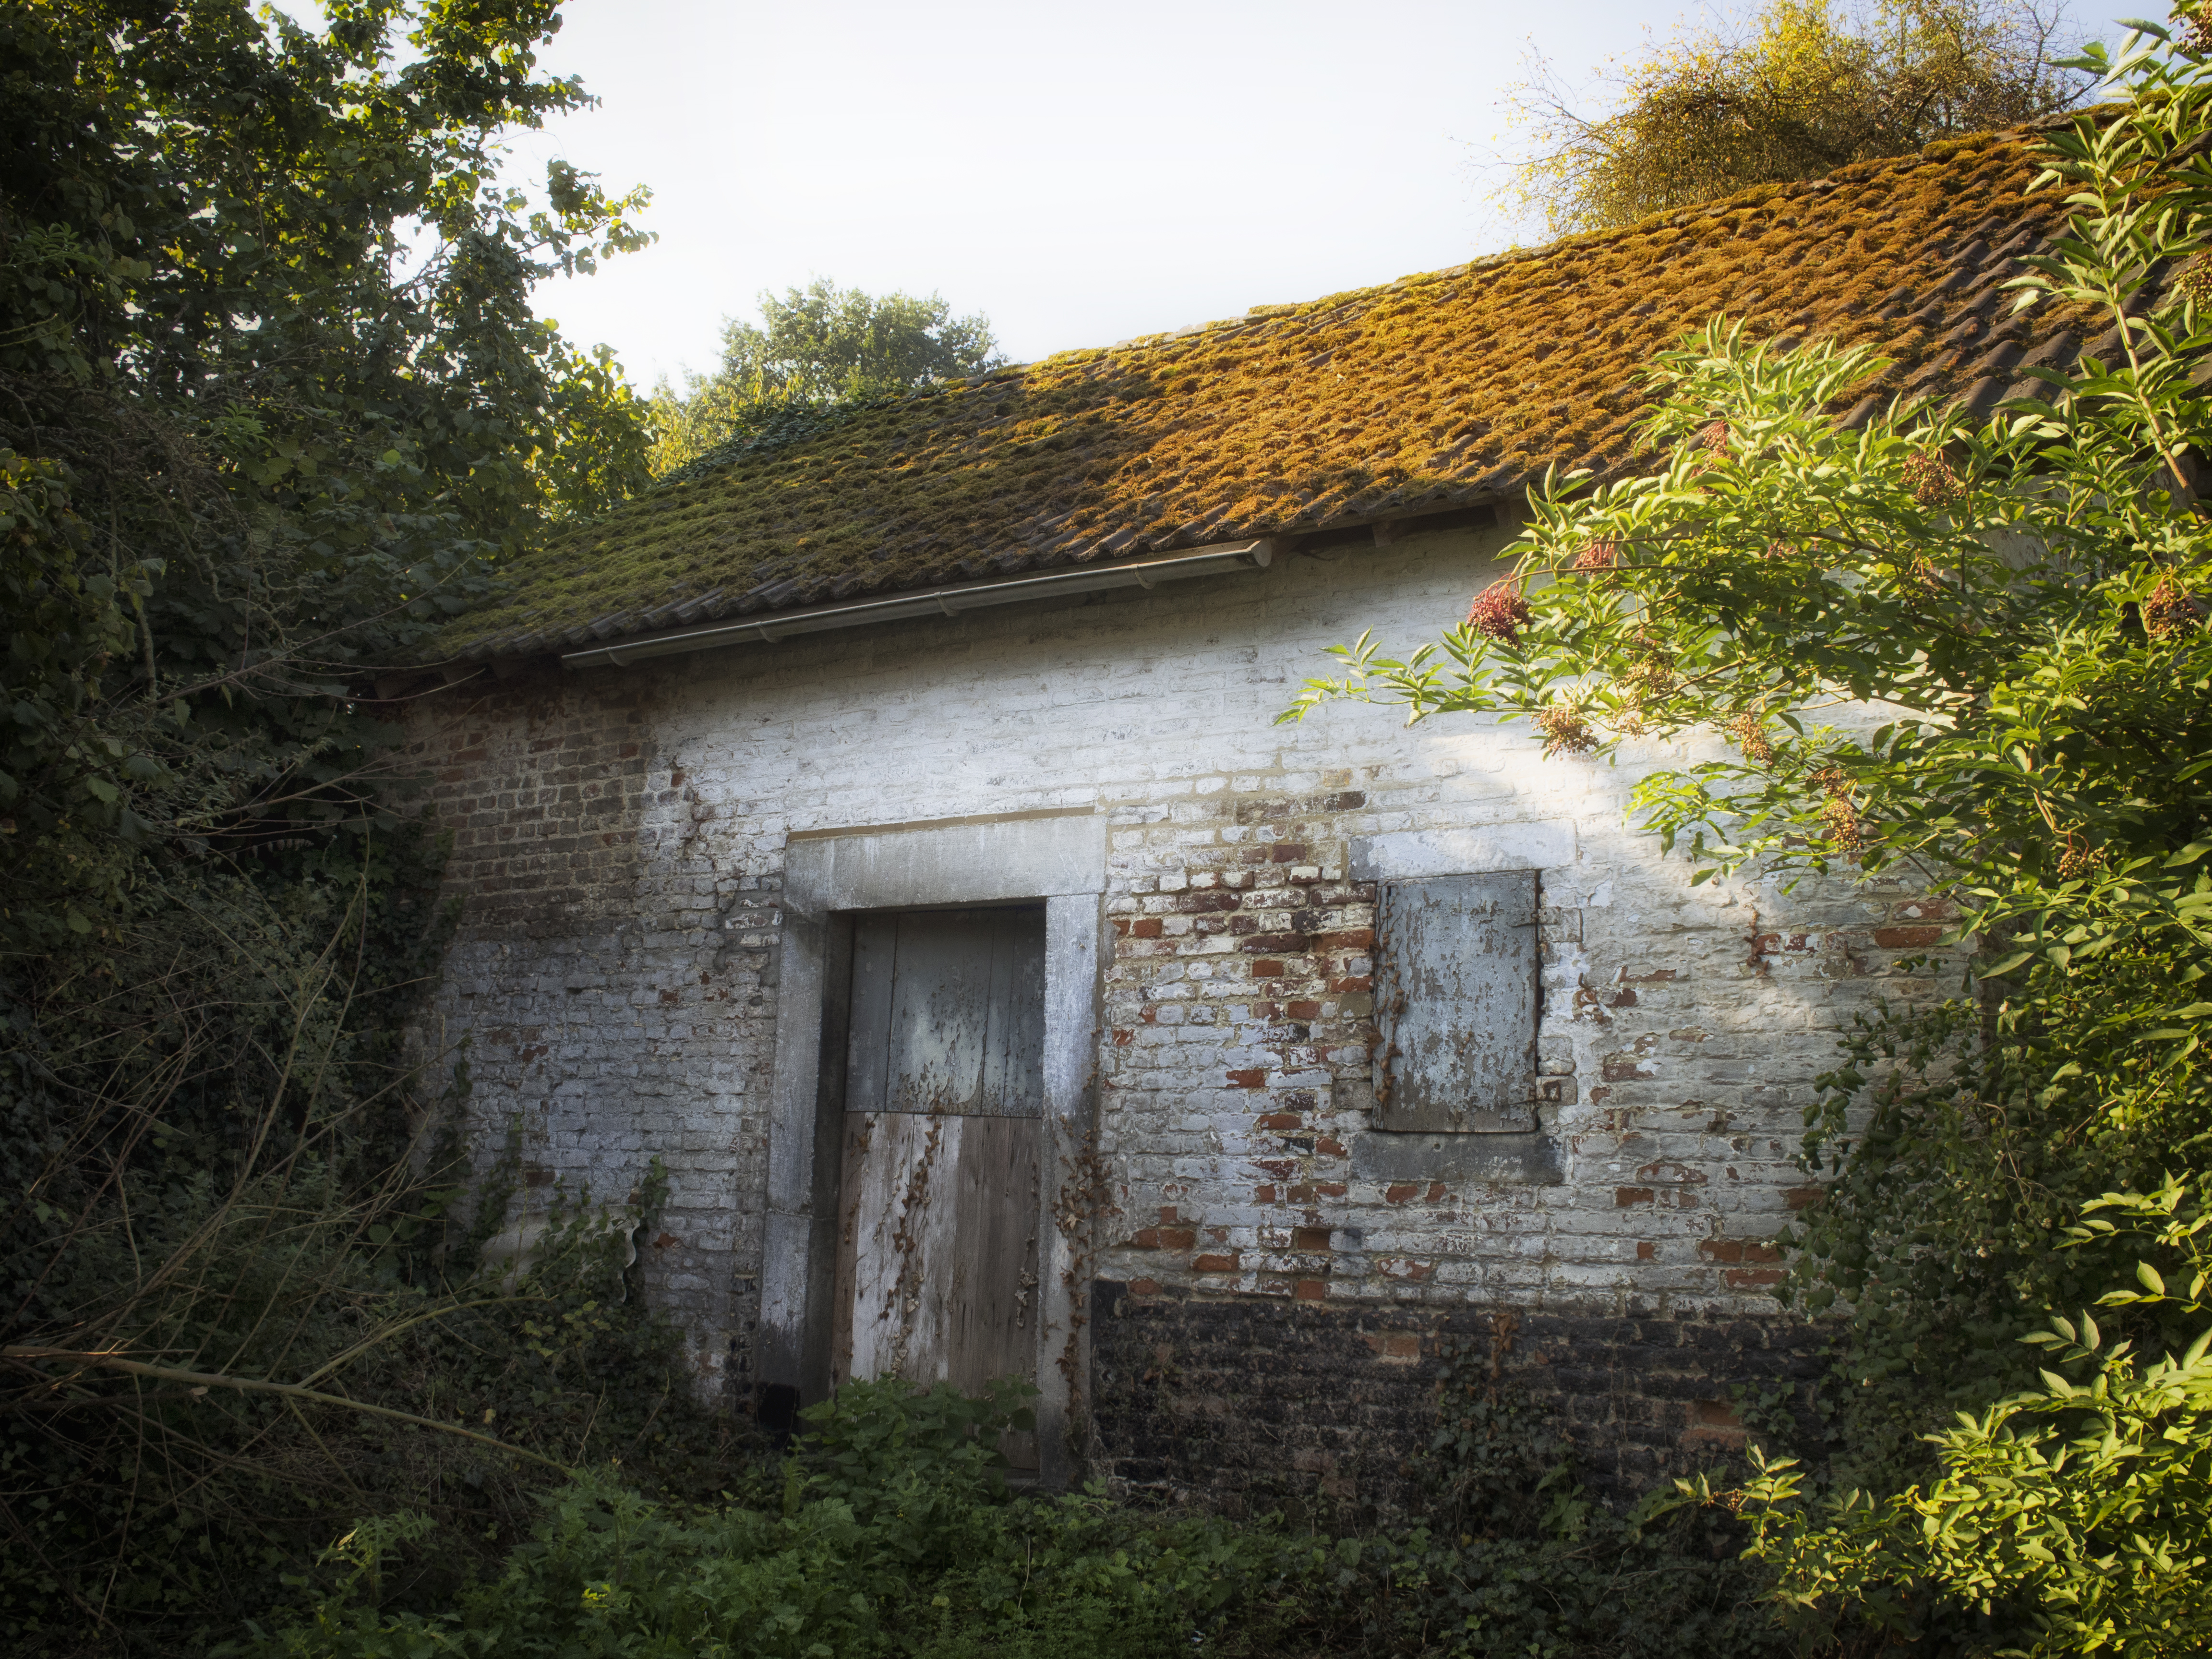
nature, light, architecture, house, texture, window, roof, building, old, home, summer, moss, village, green, cottage, color, ivy, autumn, abandoned, church, chapel, decay, door, place of worship, belgium, elder, ruins, em5, olympus, composition, omd, estate, ruine, rotten, slum, belgie, sinttruiden, hovel, hedera, krot, overgrow, rural area, elderberry, belgiqie, engelmanshoven